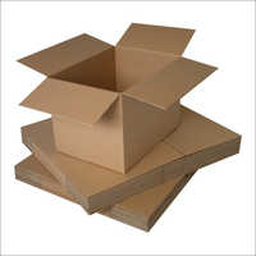
Label: cardboard